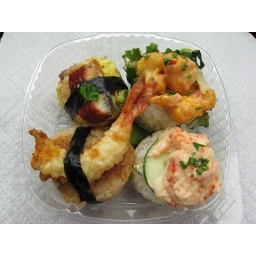
Oms/b: Rice ball in box - eel, shrimp pop corn, lobster salad, shrimp tempura